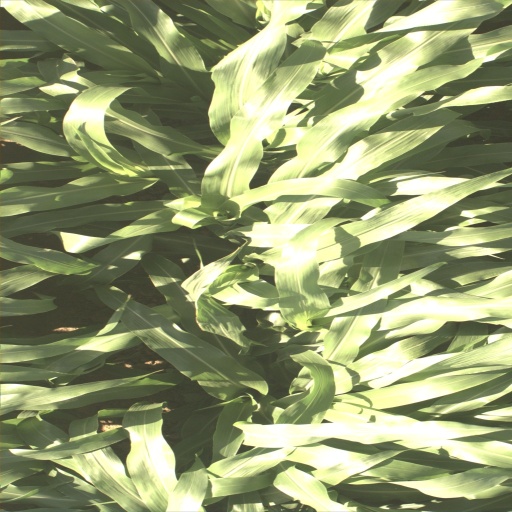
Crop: sorghum